SS Principessa Jolanda (1907)

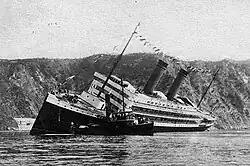
"Principessa Jolanda" listing heavily shortly after launch.

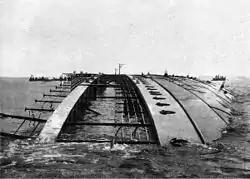
Final position of the ship.

The SS Principessa Jolanda was an Italian transatlantic ocean liner that capsized during her launch in 1907.